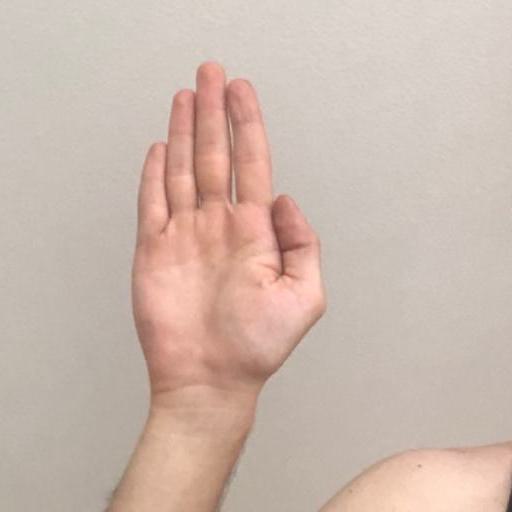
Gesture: stop